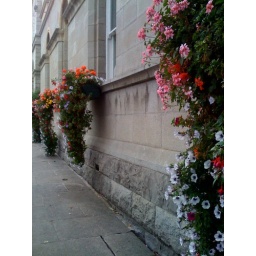
Pretty flowers on the hike up Marine Road (windiest road in bloody Dublin)